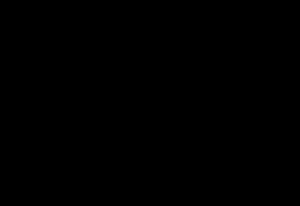
Le breton est une langue celtique parlée par 207 000 personnes en Bretagne. Ses locuteurs sont des brittophones ou bretonnants.